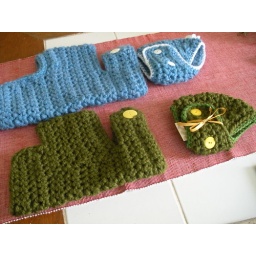
&amp;quot;Citron&amp;quot; style sweaters in cilantro and sky blue